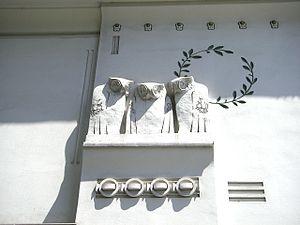
Autriche, Vienne, Palais de la Sécession Detail of the Secession building in Vienna. It is one of the best known examples of Jugendstil architecture.